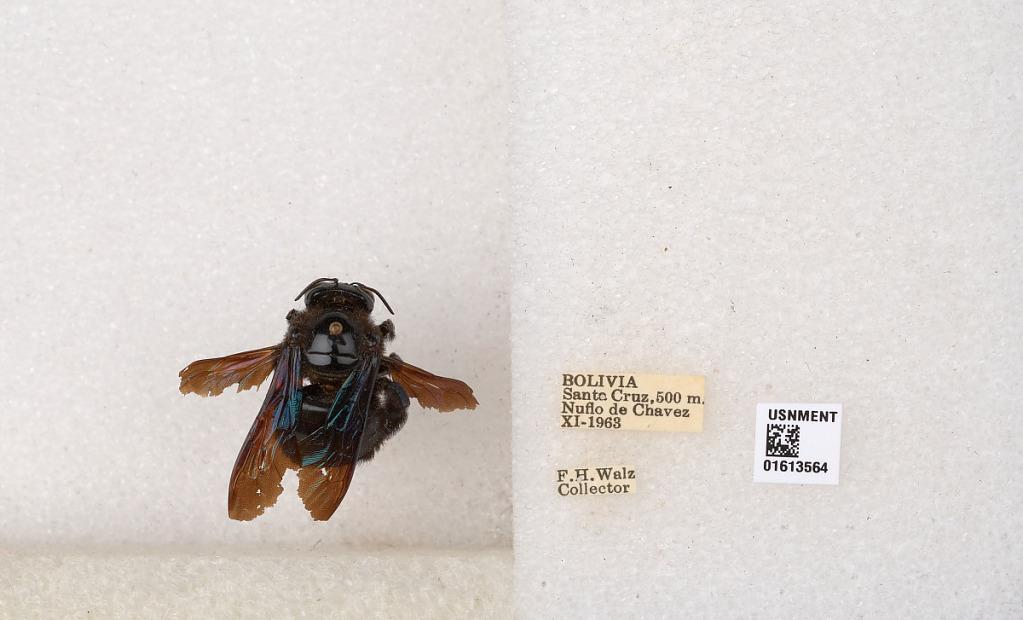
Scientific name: Xylocopa (Neoxylocopa) varipuncta Patton
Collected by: F. Walz
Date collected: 1963-11-1
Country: Bolivia
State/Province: Santa Cruz
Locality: Nuflo de Chavez